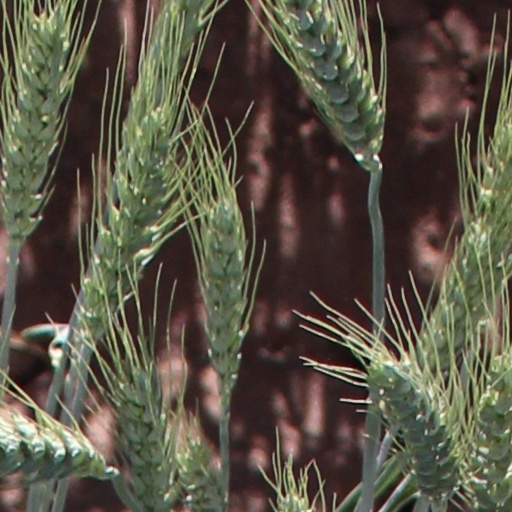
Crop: wheat